Puebla Cathedral

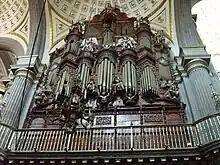
The second organ built in 1737.

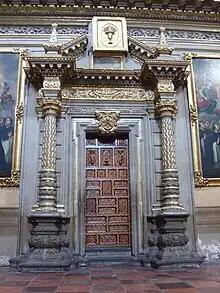
Retrochoir door.

Each collateral nave has its altar at its head: the one on the Gospel side is dedicated to Saint Joseph and the one on the Epistle to Archangel Michael. These two altars are equally gilded and Corinthian order. They are made up of four large columns in the first body and two small ones in the second. Each altar has a large niche with crystals, inside of which are placed the images of the saints to whom they are dedicated, on beautiful silver bases and four bouquets of the same metal. The image of the Archangel Michael has his cane and other silver decorations, and on the sides in the intercolumnios, on some shelves, two statues of Archangel Gabriel and Archangel Raphael are placed on beautiful silver bases and their candle holders of the same metal; these figures being life-size.